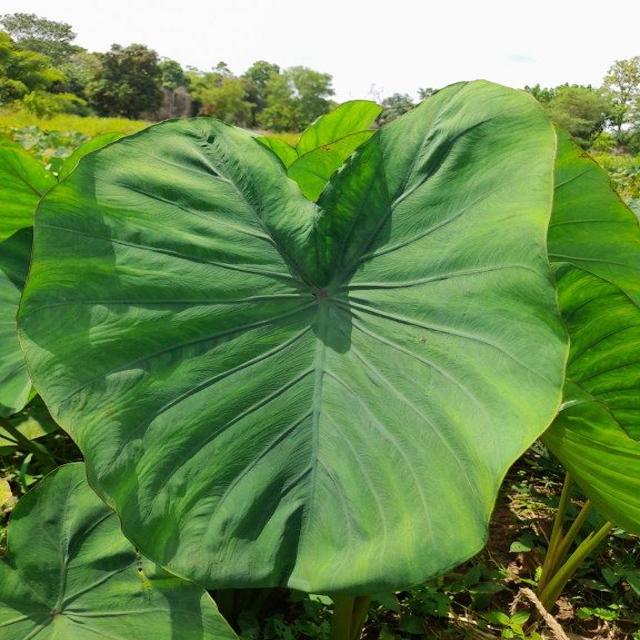
Label: Healthy